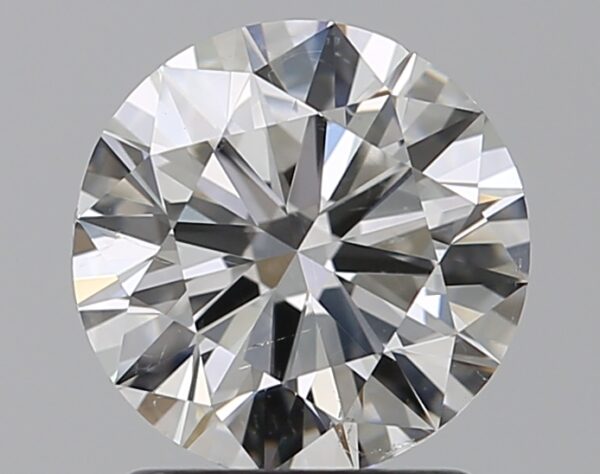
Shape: round
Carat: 1.5
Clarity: SI1
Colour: F
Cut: EX
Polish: EX
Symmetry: EX
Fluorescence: F
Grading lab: GIA
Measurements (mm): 7.37 x 7.41 x 4.44